Chicureo

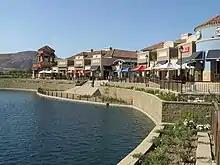
View of the Piedra Roja Lagoon in Chicureo.

Chicureo (from Mapudungun "chikümn rewe" 'place where lances are set up') is a city located in Colina, an urban-suburban commune of Chile, Chacabuco Province, Santiago Metropolitan Region. In 2017 it had a population of 10,975 inhabitants.